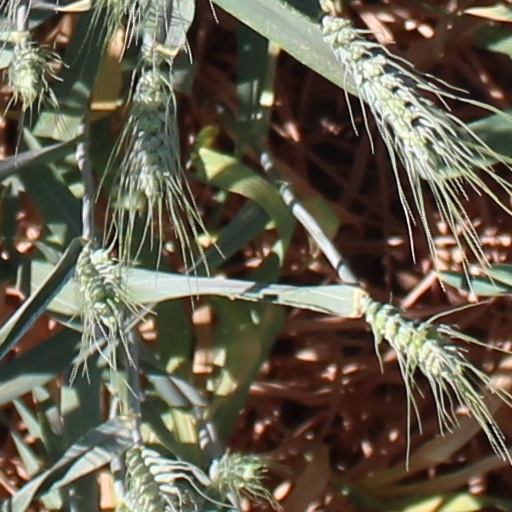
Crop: wheat